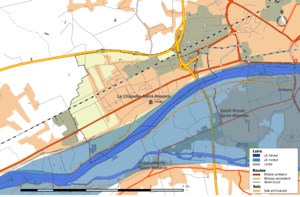
Zone inondable et réseaux hydrographique et routier de la commune de La Chapelle-Saint-Mesmin.
La Chapelle-Saint-Mesmin est une commune française située dans le département du Loiret en région Centre-Val de Loire.